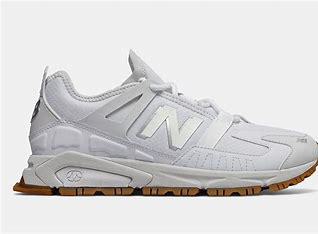
Brand: New
Model: Balance New Balance X Racer